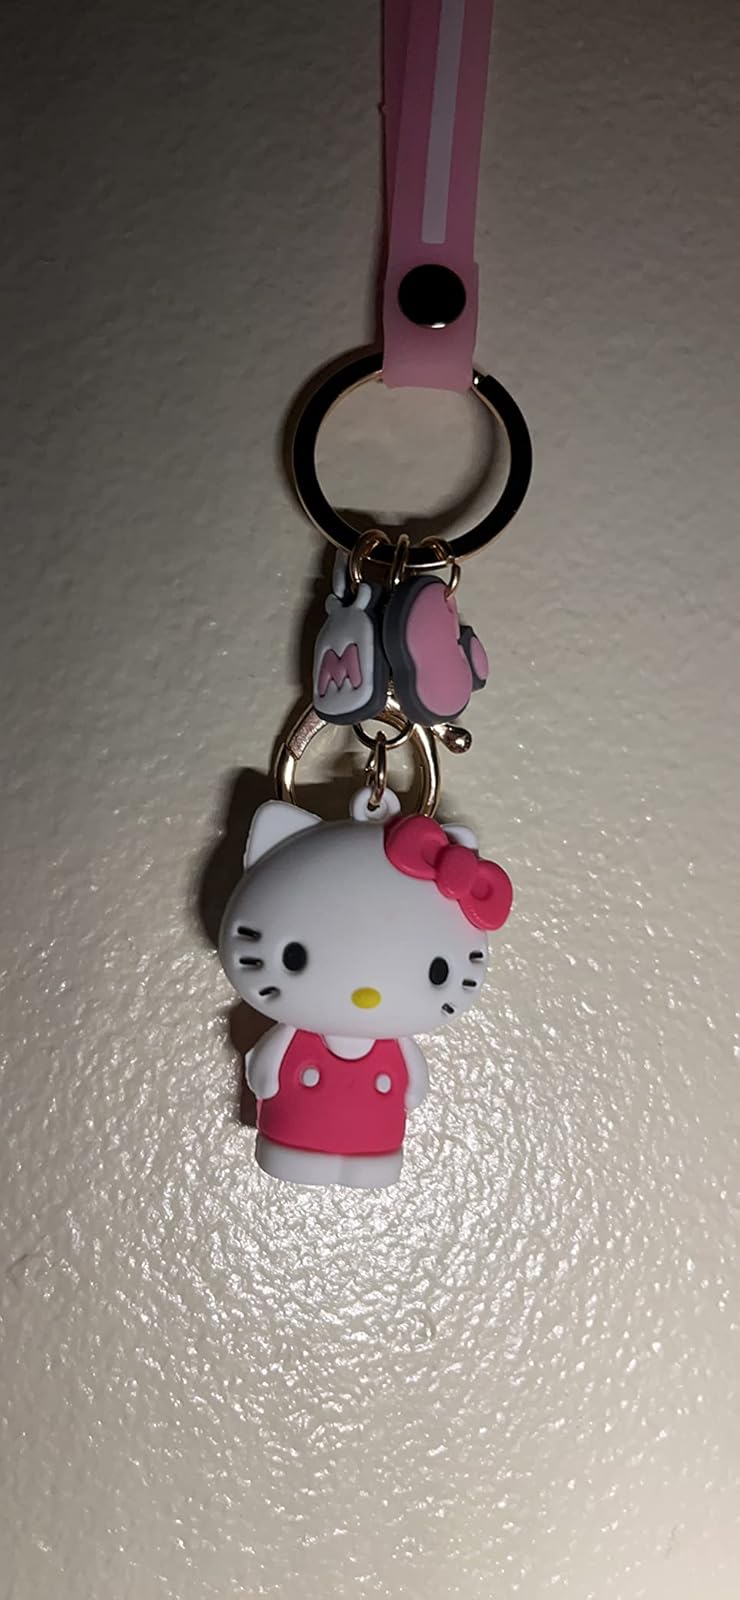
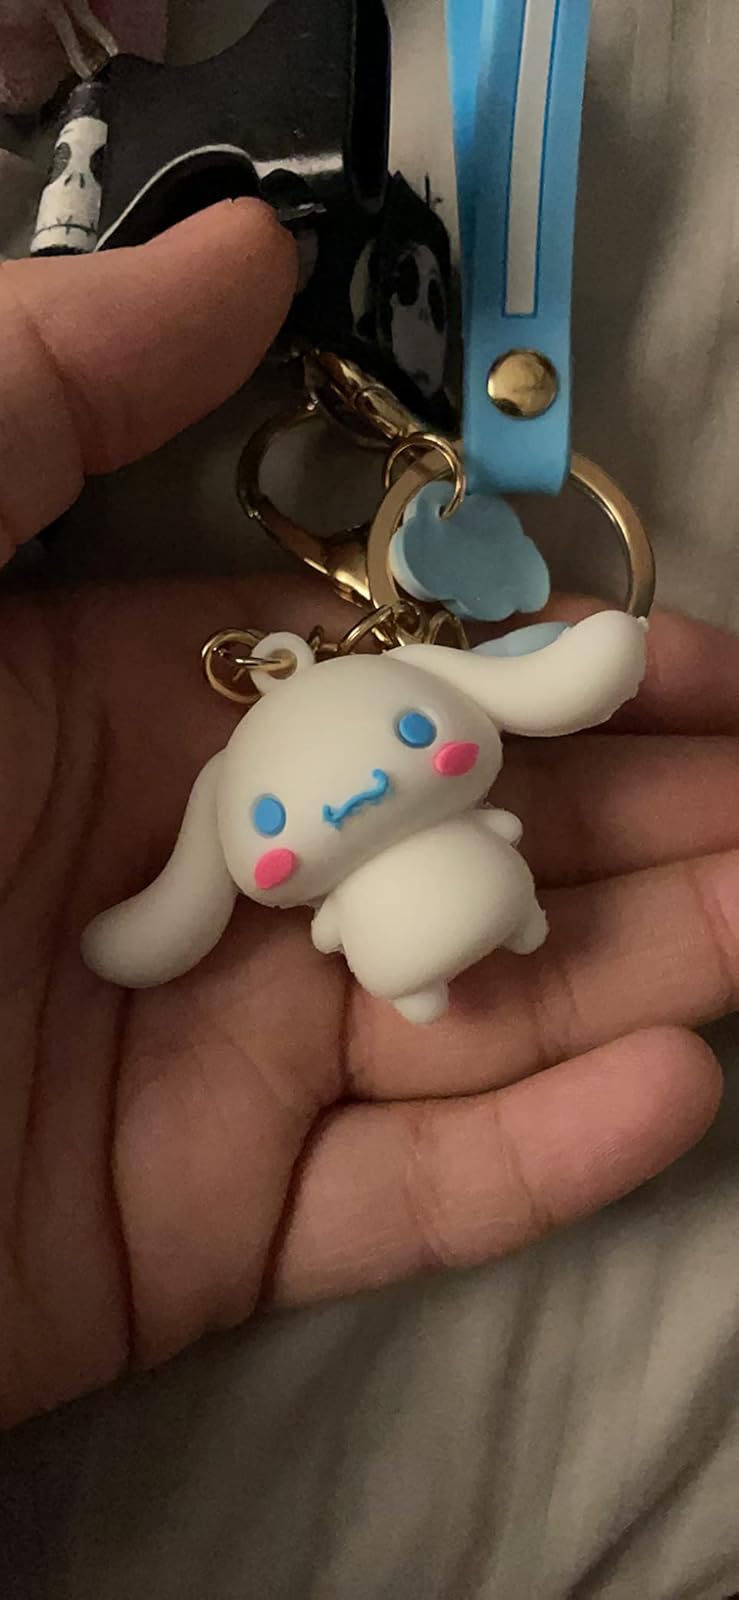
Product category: accessories_keychain
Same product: no